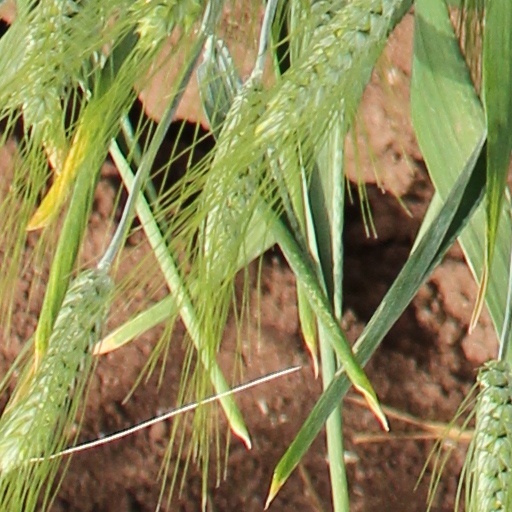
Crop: wheat